Waldemar Sobota

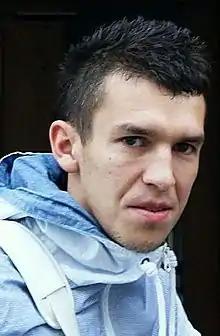

Waldemar Sobota (born 19 May 1987) is a Polish former professional footballer and futsal player.